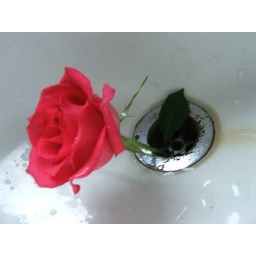
single pink rose in sink2